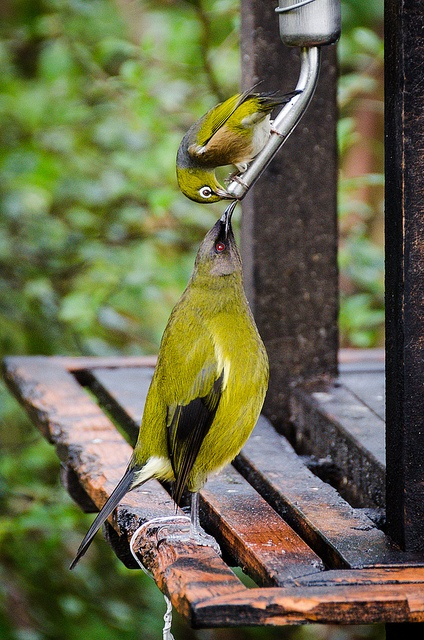
A couple of green birds standing next to each other.
Some birds drinking some water from a tube.
a bird sitting on a counter eating from a feeder
A bird drinking water in a water bottle hung outside a window.
Two birds on a perch drinking water from a nozzle.